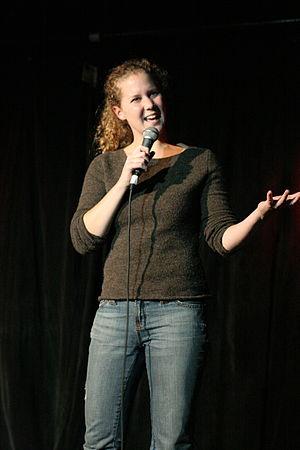
Amy Schumer, née le 1ᵉʳ juin 1981 à New York, est une humoriste de stand-up, actrice et scénariste américaine.